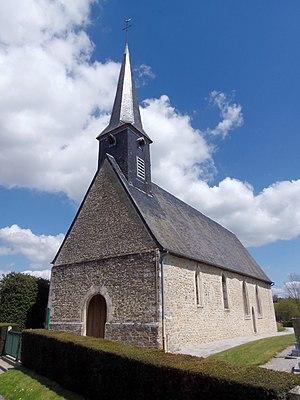
Le Chalange (Normandie, France). L'église Saint-Jean-Baptiste.
Le Chalange est une commune française, située dans le département de l'Orne en région Normandie, peuplée de 98 habitants.